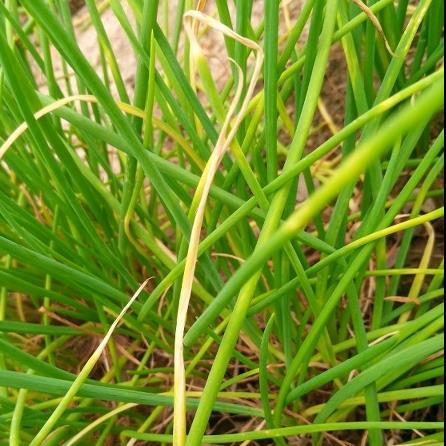
Crop: Onion
Condition: fusarium-d